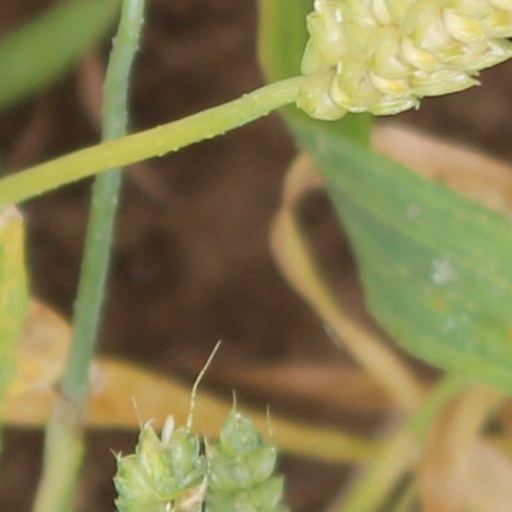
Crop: wheat